Carl Adolph Feilberg (1810–1896)

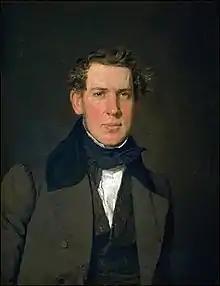
Feilberg painted by Christen Købke

Carl Adolph Feilberg (20 August 1810 – 8 January 1896) was a Danish businessman. He founded Falkonergårdens Fabrikker on the Falkonergården estate in Frederiksberg in 1842.